Thomas Brown Anderson

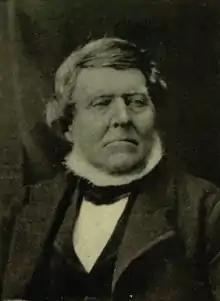
Photograph of Thomas Brown Anderson

Thomas Brown Anderson (June 1796 – May 28, 1873) was a Canadian merchant, banker, and philanthropist who was director, vice-president (1847–1860) and 6th president of the Bank of Montreal (1860–1869), Member of the Special Council of Lower Canada (April–June 1838) and Vice-president of the Montreal Board of Trade (1849).